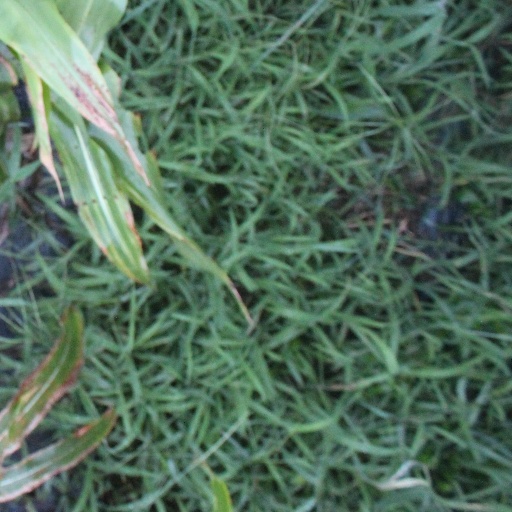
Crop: sorghum